Cuban Missile Crisis

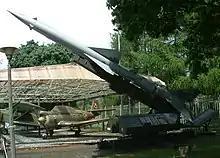
S-75 Dvina with V-750V 1D missile (NATO designation SA-2 Guideline) on a launcher. A similar installation shot down Major Anderson's U-2 over Cuba.

At 3:00 pm EDT on 22 October 1962, President Kennedy formally established the executive committee (EXCOMM) with National Security Action Memorandum (NSAM) 196. At 5:00 pm, he met Congressional leaders, who opposed a blockade and demanded a stronger response. In Moscow, US Ambassador Foy D. Kohler briefed Khrushchev on the pending blockade and Kennedy's speech to the nation. Ambassadors around the world gave notice to non-Eastern Bloc leaders. Before the speech, US delegations met Canadian Prime Minister John Diefenbaker, British Prime Minister Harold Macmillan, West German Chancellor Konrad Adenauer, French President Charles de Gaulle and Secretary-General of the Organization of American States, José Antonio Mora to brief them on this intelligence and the US's proposed response. All were supportive of the US position. Over the course of the crisis, Kennedy had daily telephone conversations with Macmillan, who was publicly supportive of US actions.